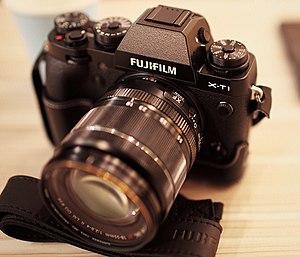
Le Fujifilm X-T est un appareil photographique hybride tropicalisé de style réflex annoncé par Fujifilm le 28 janvier 2014. Il utilise la monture Fujifilm X.